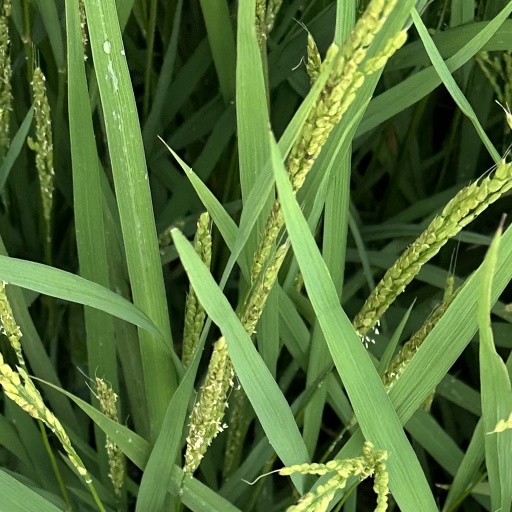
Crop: rice